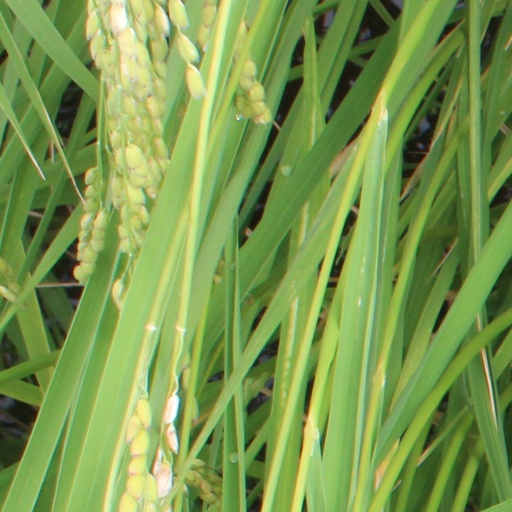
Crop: rice